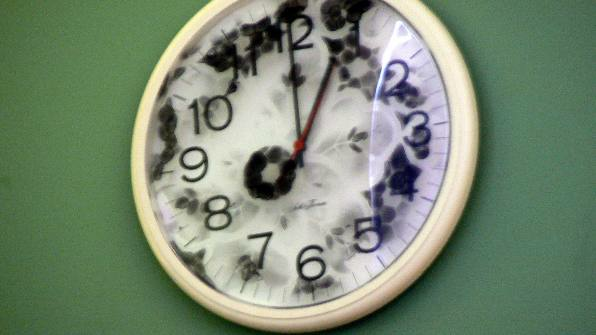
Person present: No